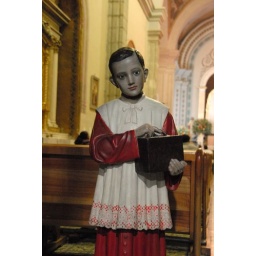
He holds a box to receive donations in the church of Carmen el Alto Oaxaca Mexico